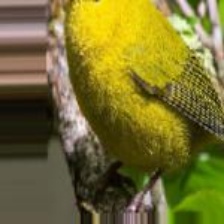
Species: ANIANIAU
Scientific name: MAGUMMA PARVA